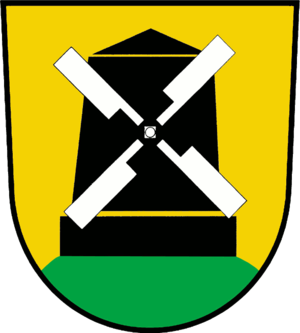
Niedergörsdorf est une ville située dans l'arrondissement de Teltow-Fläming et la région de Brandebourg. La ville est située dans le massif de Fläming, au sud de Berlin.